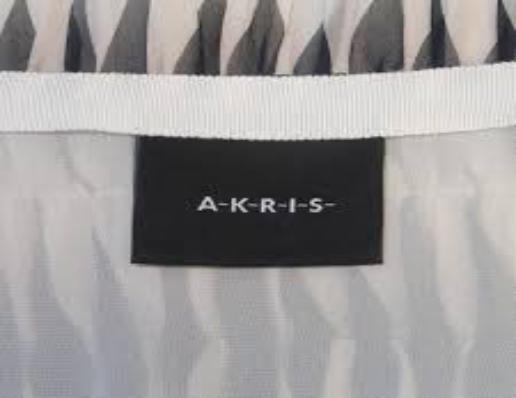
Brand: Akris
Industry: Clothes